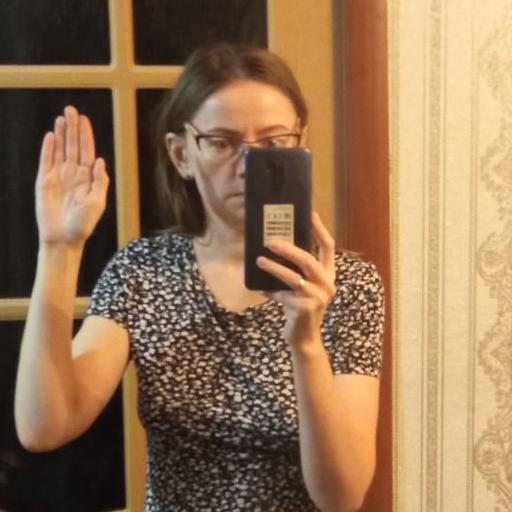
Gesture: no_gesture